Michael Zenezini

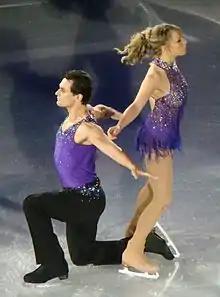
Zenezini and Chloe Madeley on the "Dancing on Ice" tour in 2011

Michael Zenezini (30 September 1980) is a French ice dancer. With Melanie Espejo, he placed fifth at the 1998 World Junior Championships. In 2011, he performed on "Dancing on Ice" with Chloe Madeley.